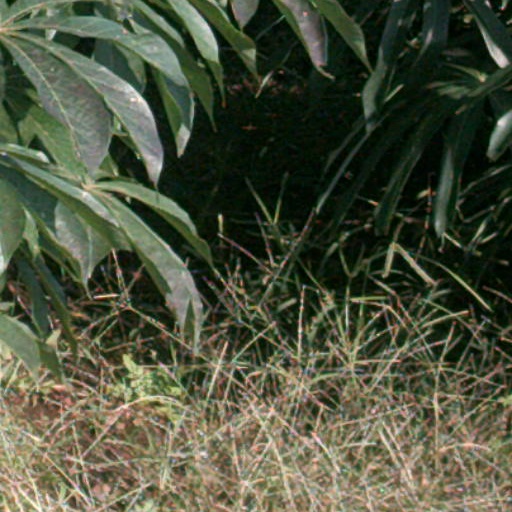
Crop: cassava